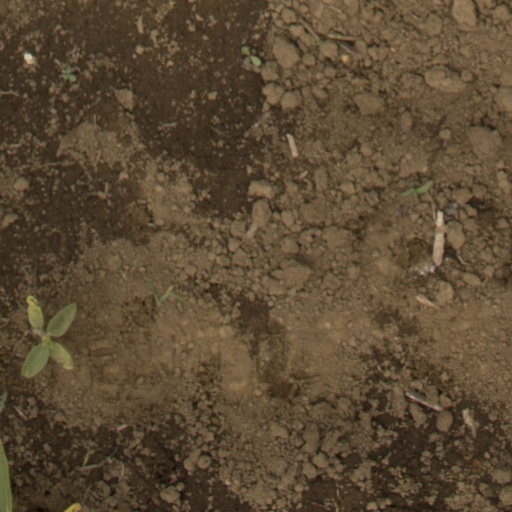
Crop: Jerusalem artichoke